Reichenau, Baden-Württemberg

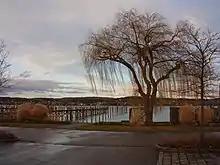
Reichenau Island: View over the "Untersee" to Allensbach

The municipality encompasses the estates of the former Reichenau Abbey, which was secularized in 1757. Today Reichenau is characterized by the market gardening of fruits and vegetables and also known for its psychiatric hospital, established in 1913, a teaching hospital of the University of Konstanz.